Swimming at the 2020 Summer Paralympics – Men's 100 metre breaststroke SB12

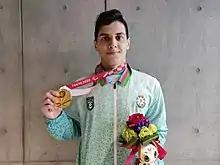
Vali Israfilov with his gold medal

The Men's 100 metre breaststroke SB12 event at the 2020 Paralympic Games took place on 1 September 2021, at the Tokyo Aquatics Centre.